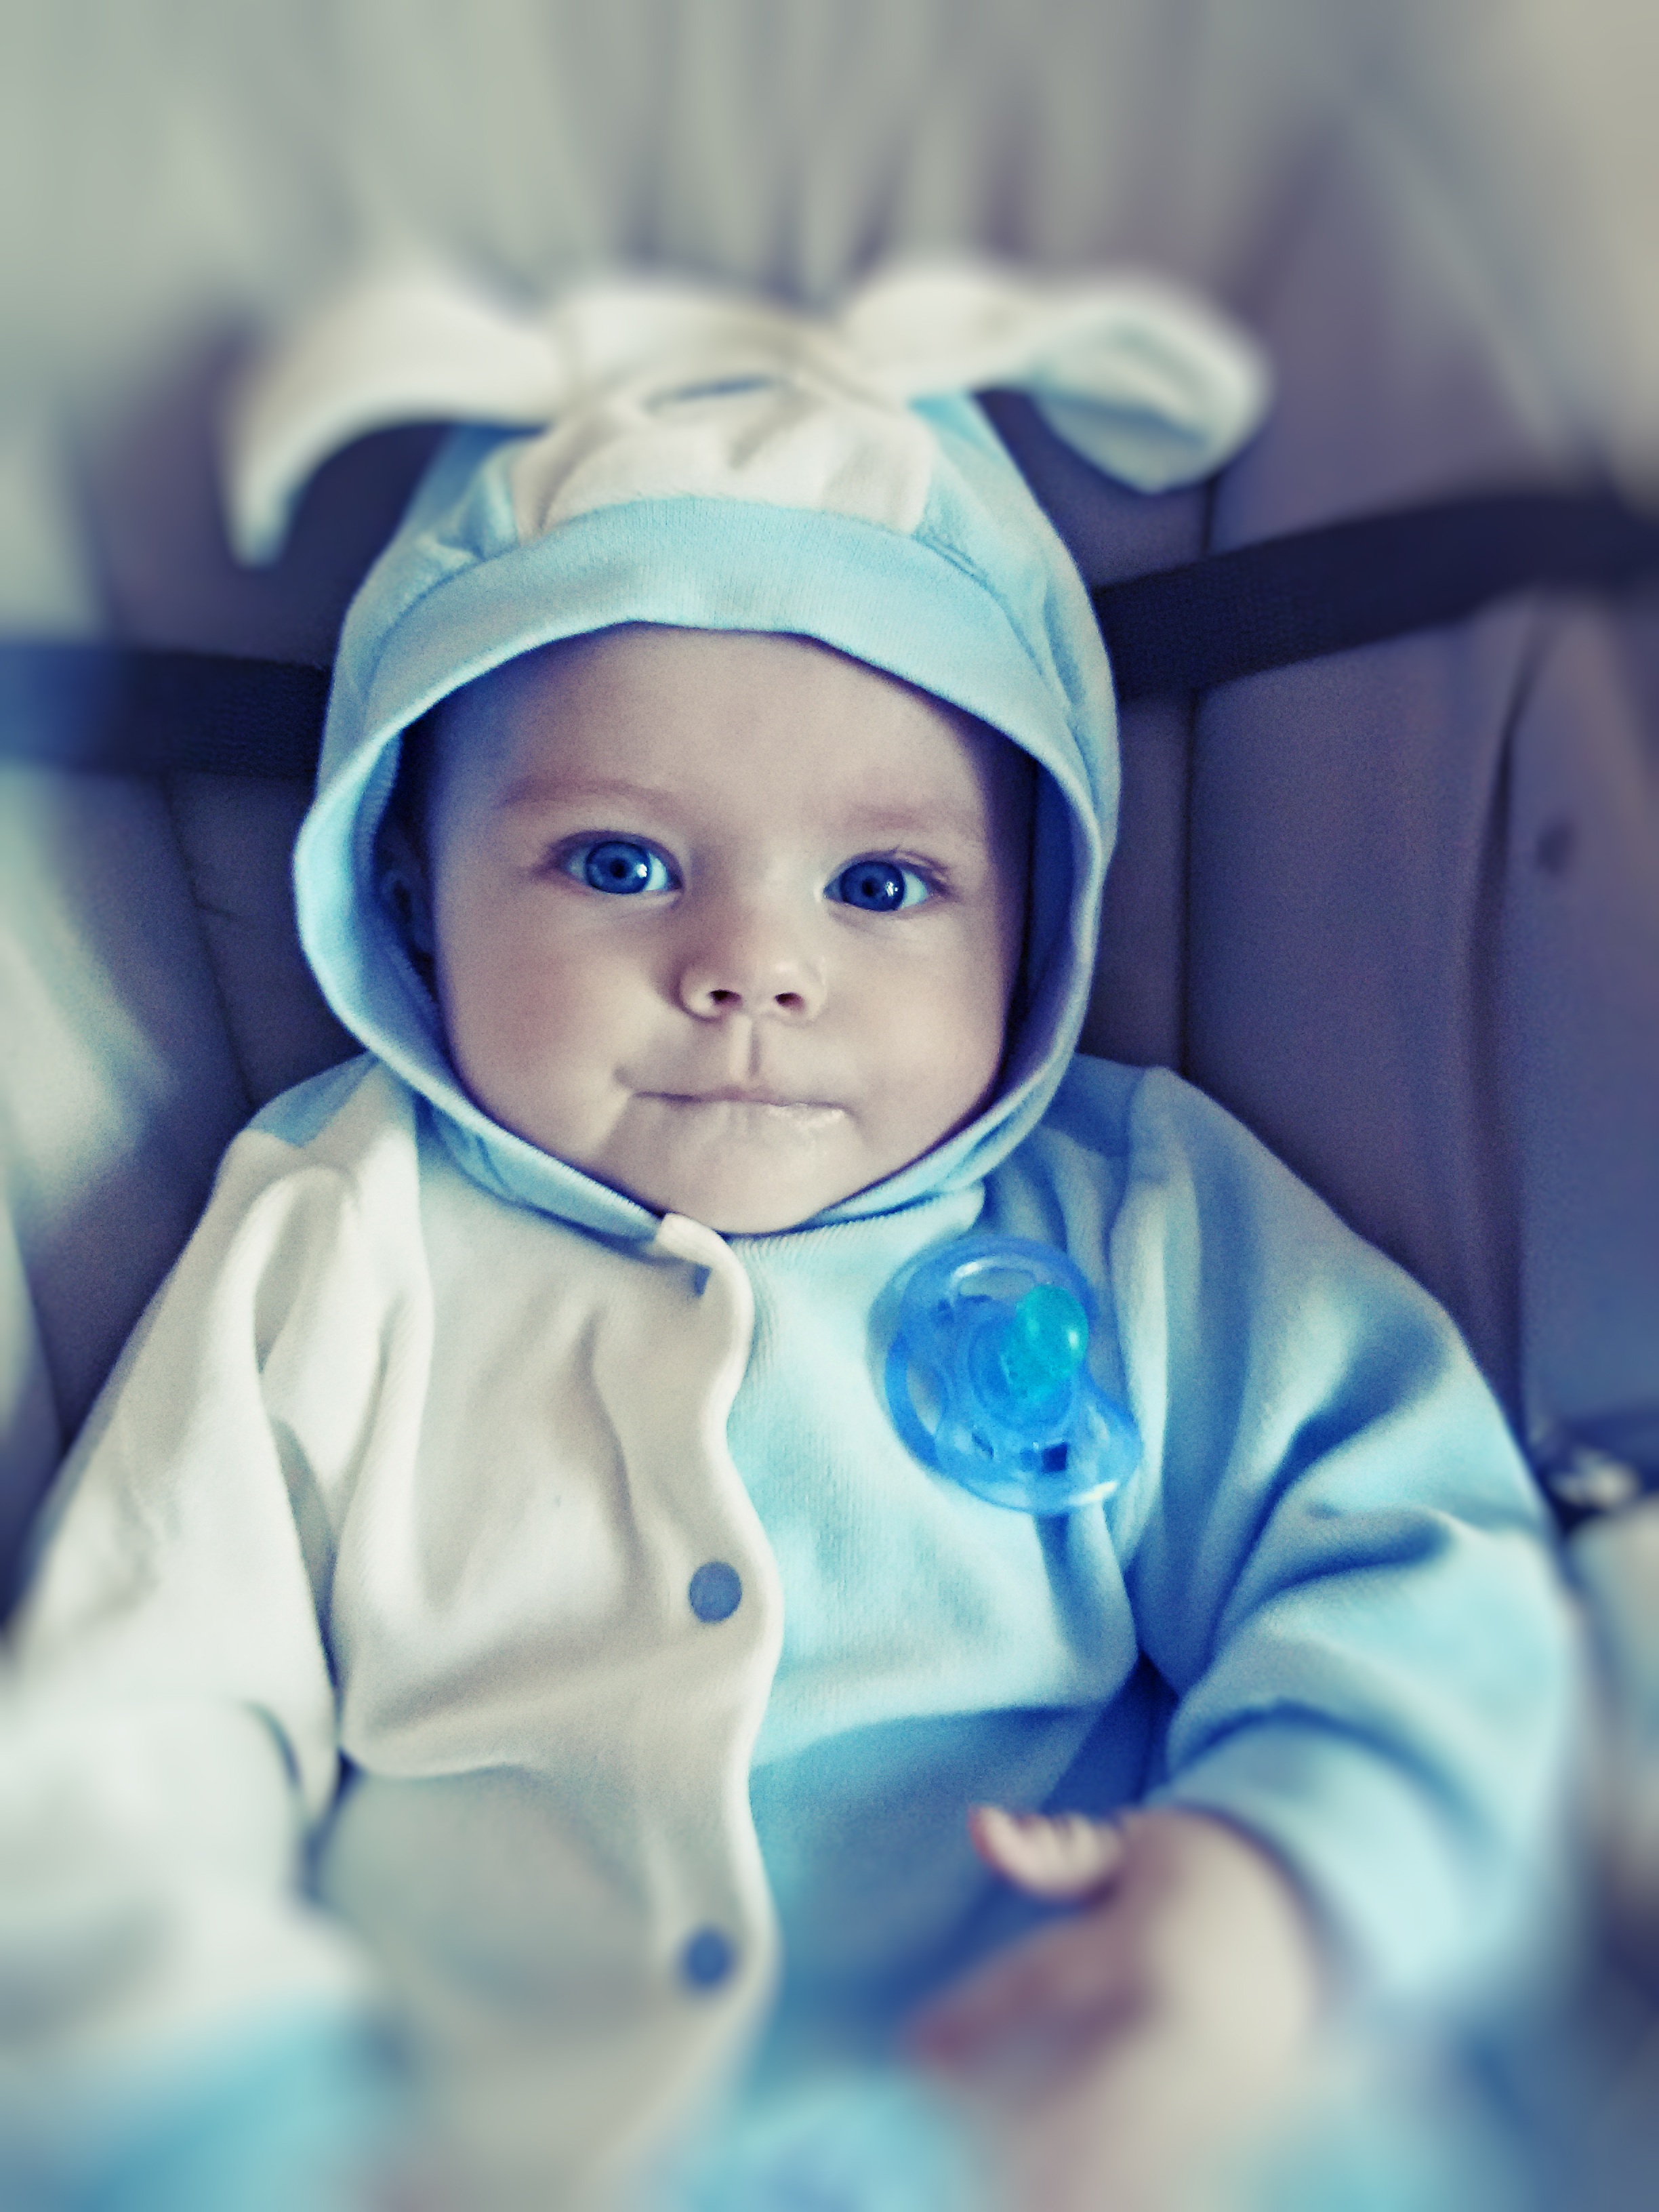
person, girl, kid, portrait, child, blue, toy, face, infant, toddler, eye, head, skin, bunny, ljalka